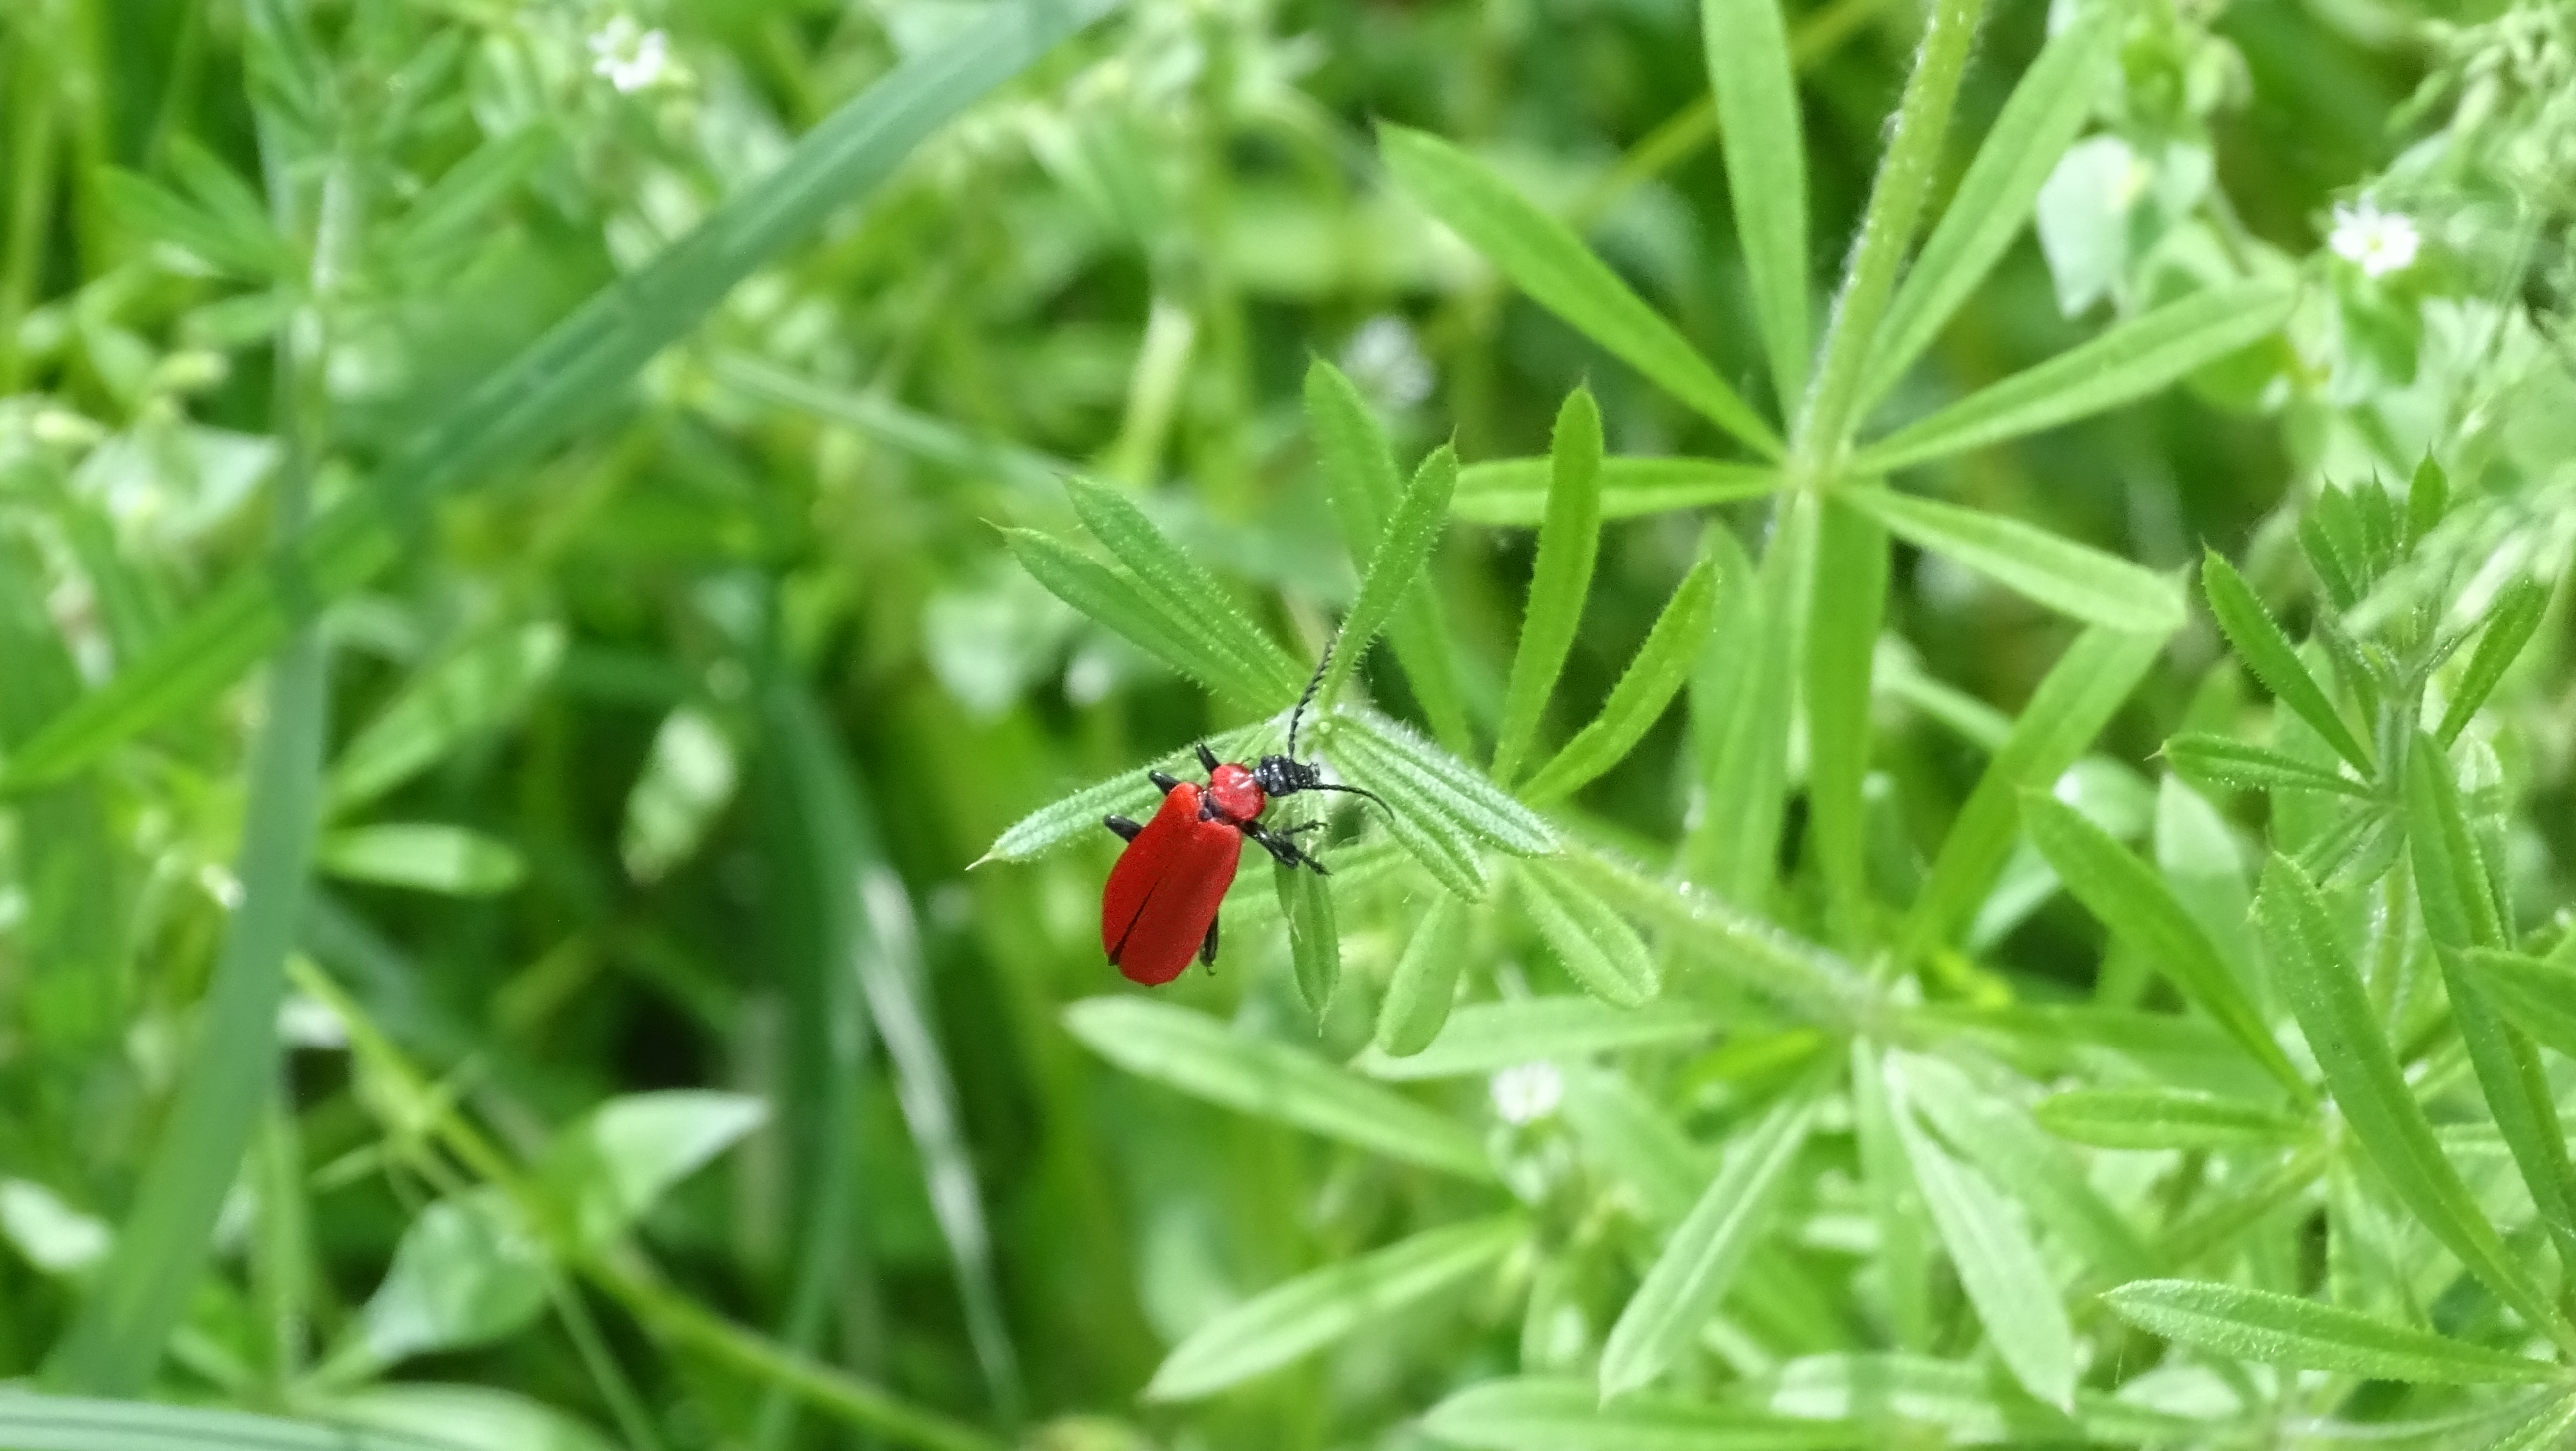
red, bug, insect, beetle, plant, leaf, invertebrate, flower, grass, organism, ladybug, grass family, leaf beetle, adaptation, macro photography, arthropod